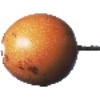
Label: Granadilla 1